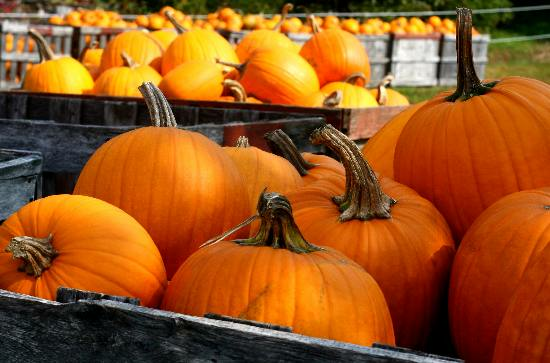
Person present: No